Newsnight Scotland

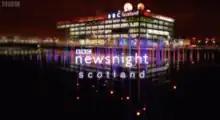

Newsnight Scotland is a current affairs television programme, broadcast by BBC Scotland from BBC Pacific Quay in Glasgow as an opt out of the main London-based "Newsnight" programme. It was broadcast at 11pm from Mondays to Thursdays, replacing the last twenty minutes of "Newsnight" on BBC Two Scotland, now BBC Scotland.